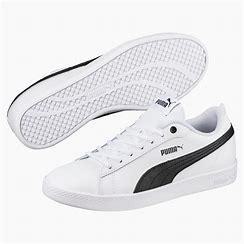
Brand: Puma
Model: Smash V2